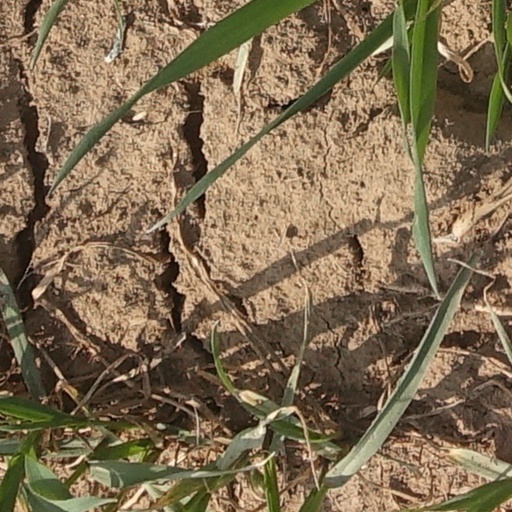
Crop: wheat